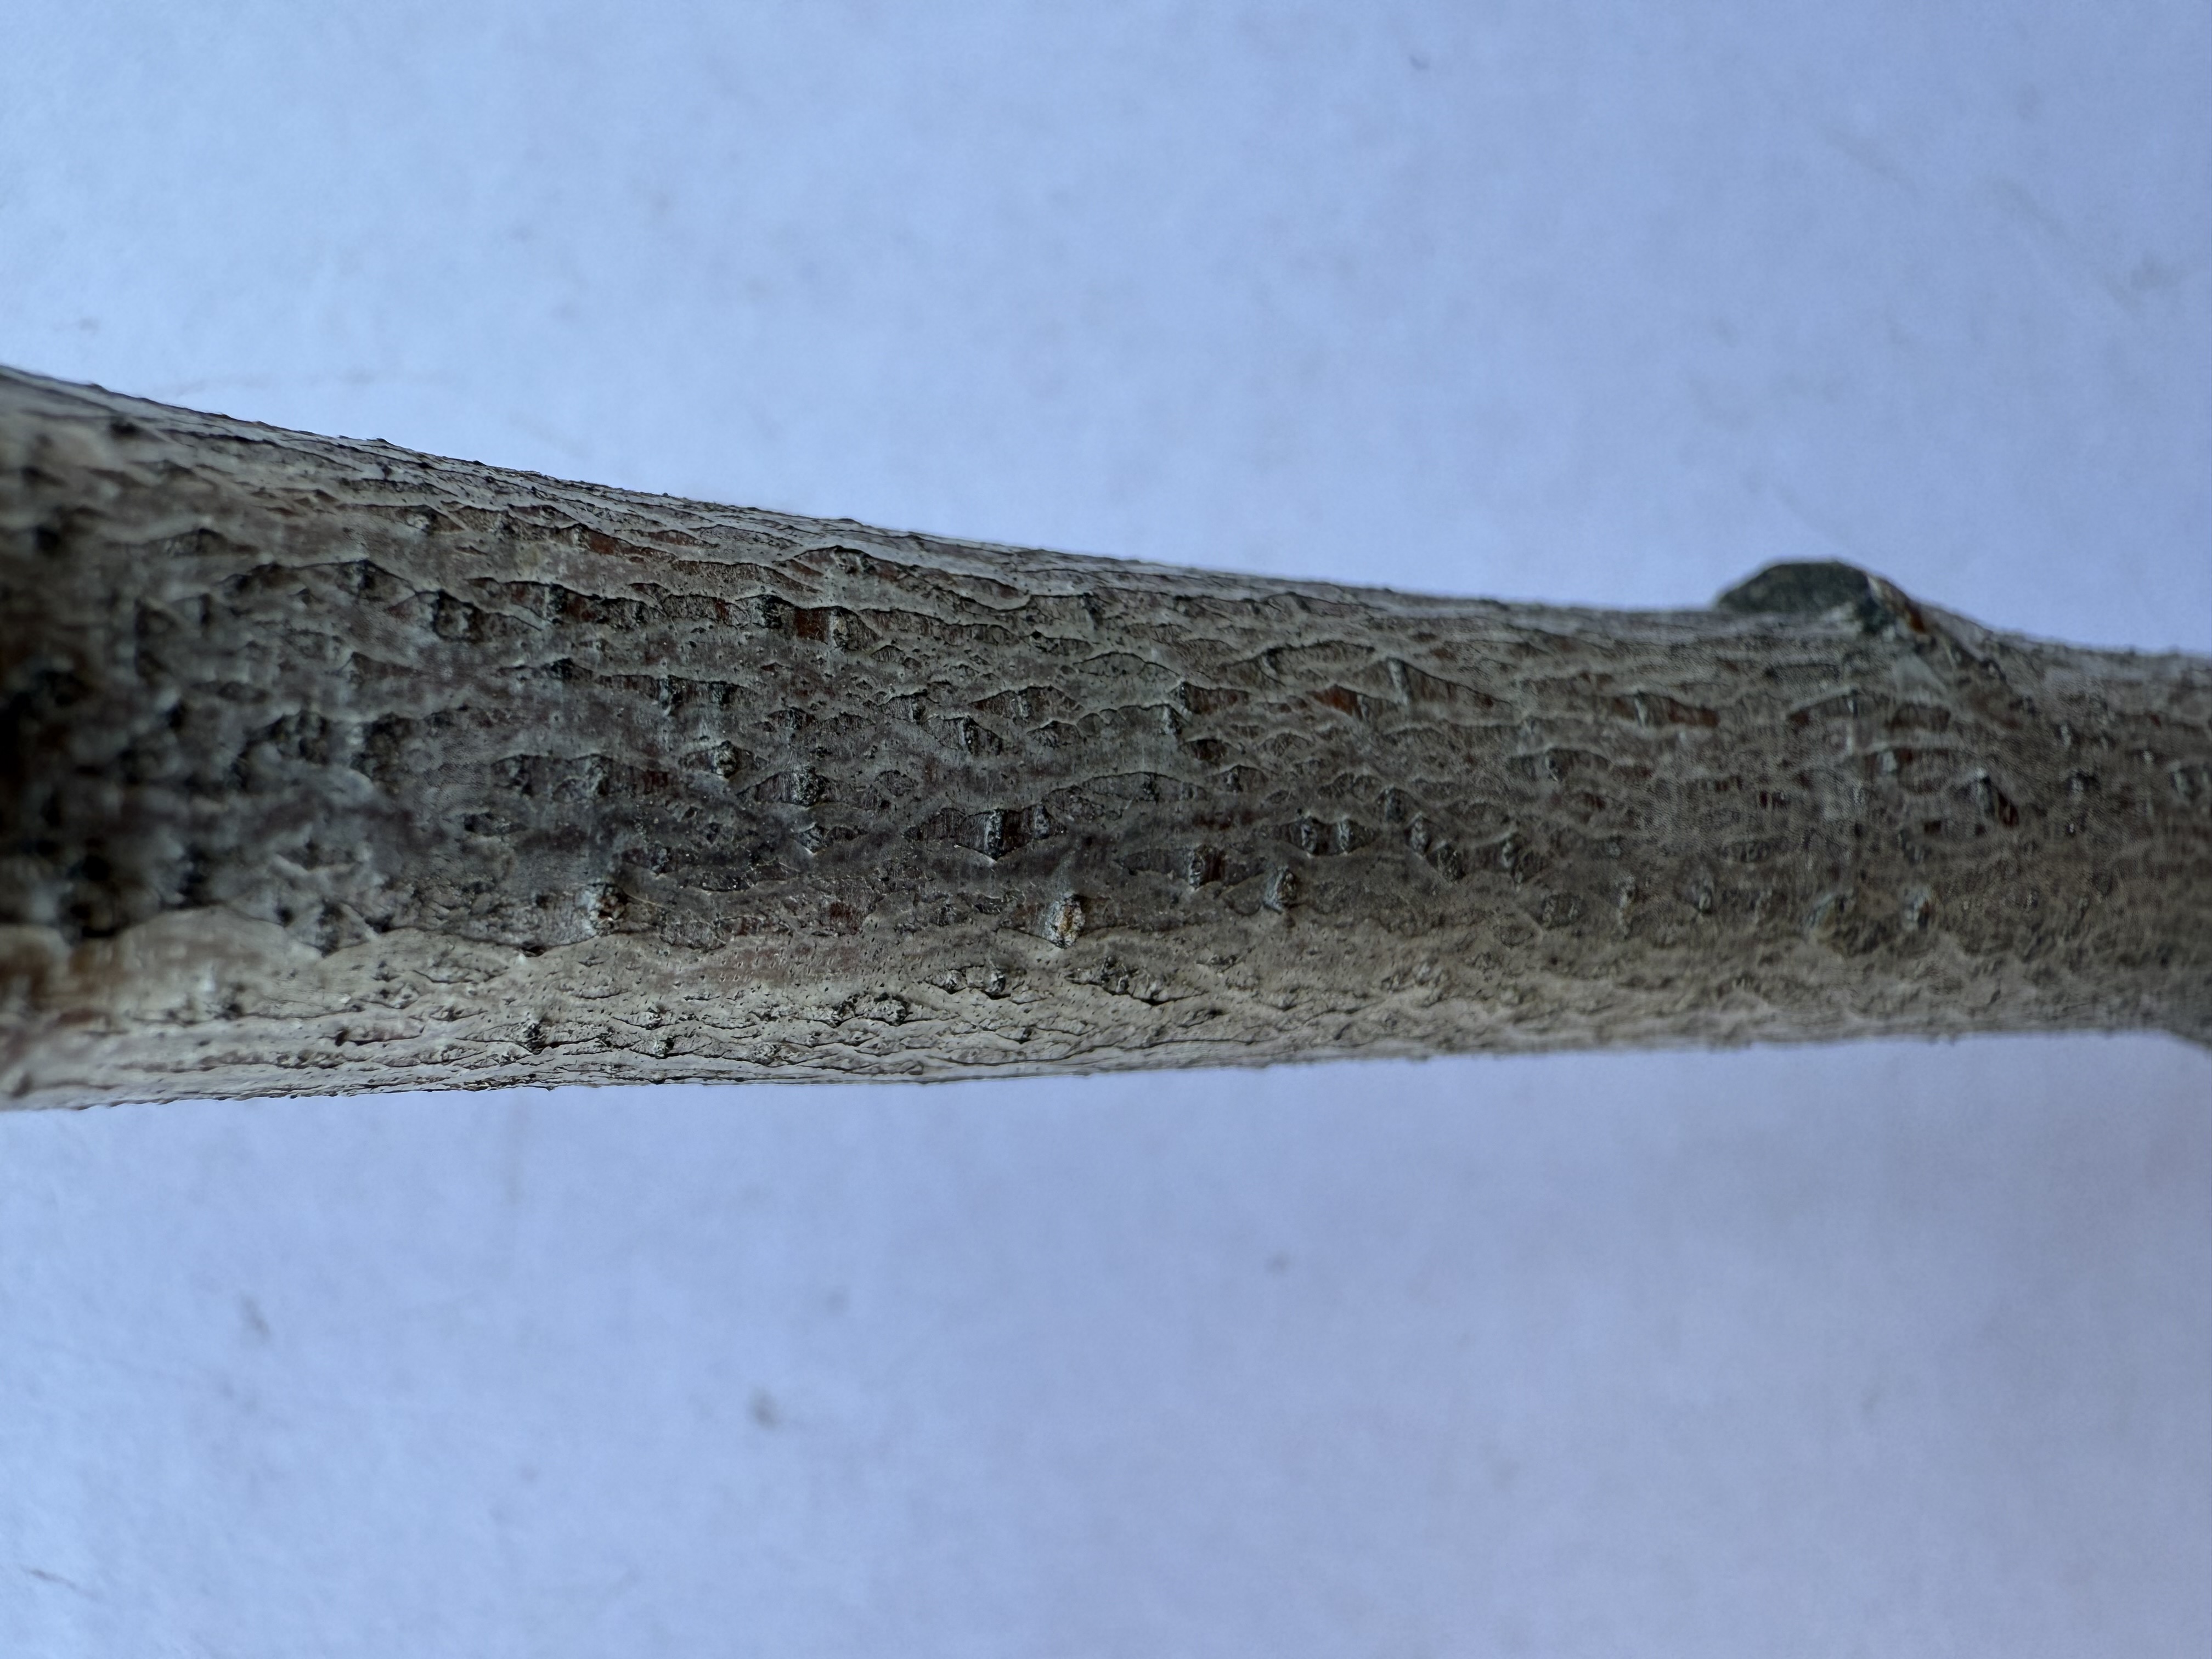
Variety: Red Nectarine